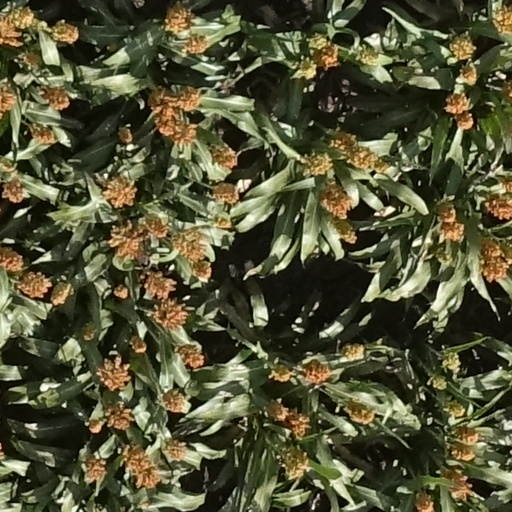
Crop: sorghum